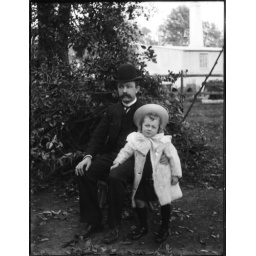
Portrait of seated man in dark suit with small girl standing beside him